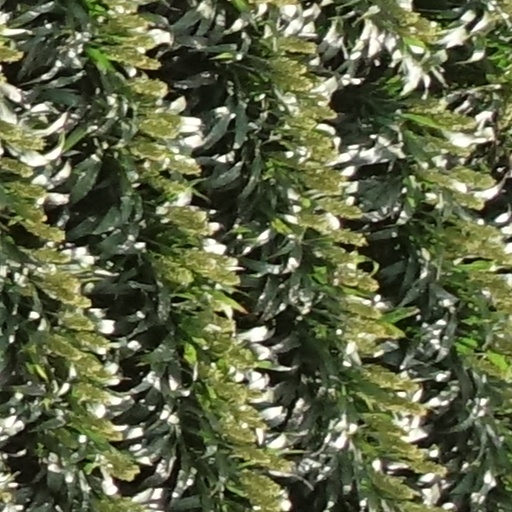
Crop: sorghum